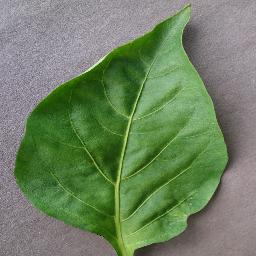
Label: Pepper,_bell___healthy